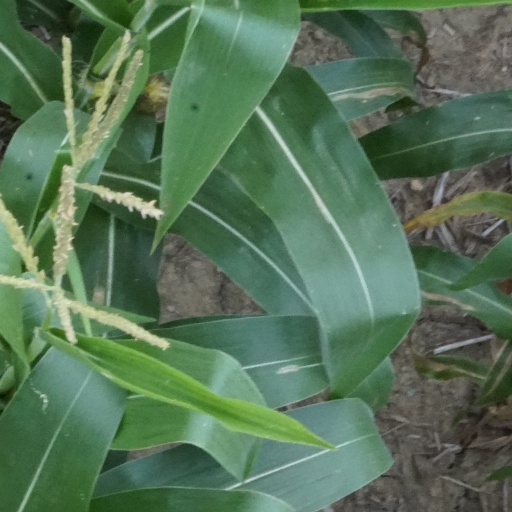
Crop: maize; corn